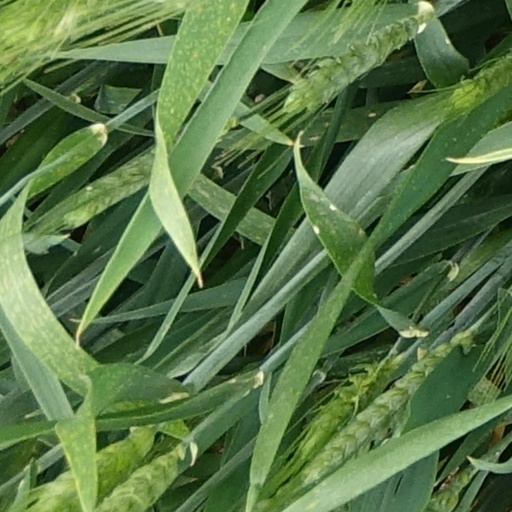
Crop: wheat